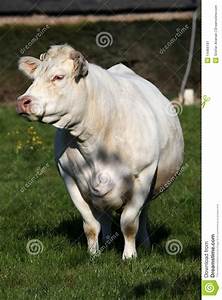
Label: mucca